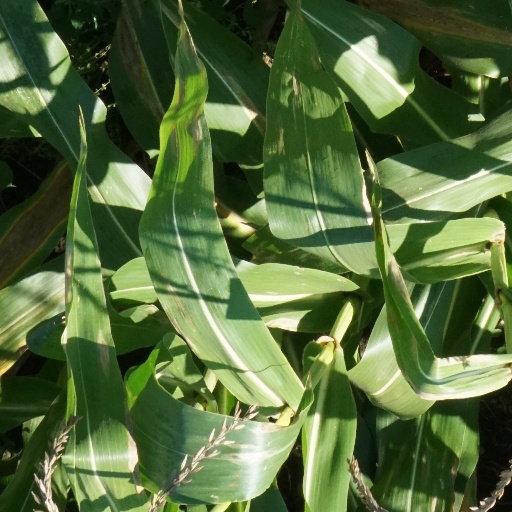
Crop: maize; corn